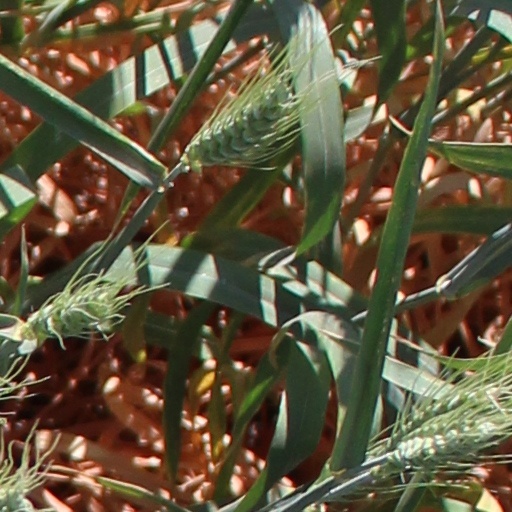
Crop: wheat